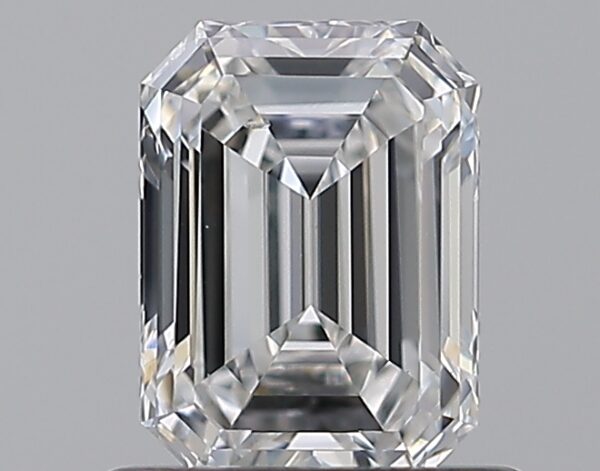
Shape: emerald
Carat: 0.7
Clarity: SI1
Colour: F
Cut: EX
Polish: EX
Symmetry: VG
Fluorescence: N
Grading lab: GIA
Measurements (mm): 6.06 x 4.46 x 2.77